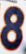
Number: 8